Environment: lab
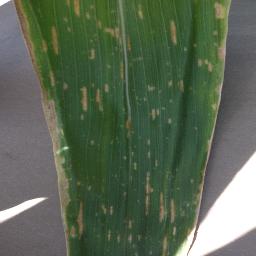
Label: gray_leaf_spot